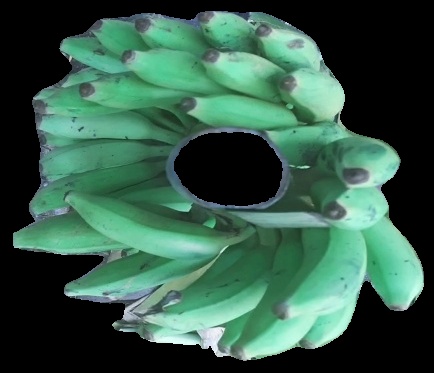
Variety: elakki-bale
Grade: grade2